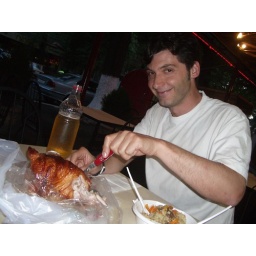
Roasted chicken and draft beer served in pet bottles